Prince Gabriel Constantinovich of Russia

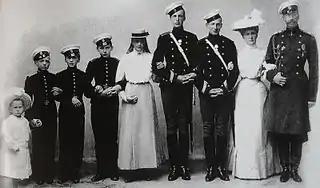
Prince Gabriel Constantinovich with his family. From left to right; Prince George, Prince Igor, Prince Oleg, Prince Constantine, Princess Tatiana, Prince Gabriel, Prince Ioan, Grand Duchess Elisabeth Mavrikievna and Grand Duke Konstantin, 1905

Gabriel was brought up strictly; he and his siblings were taught to speak pure Russian without a mixture of foreign phrases, and they had to memorize prayers. The best writers and musicians were invited to Pavlovsk and the Marble Palace, and Grand Duke Konstantin devised a programme of lectures for his children, providing a good education for them.